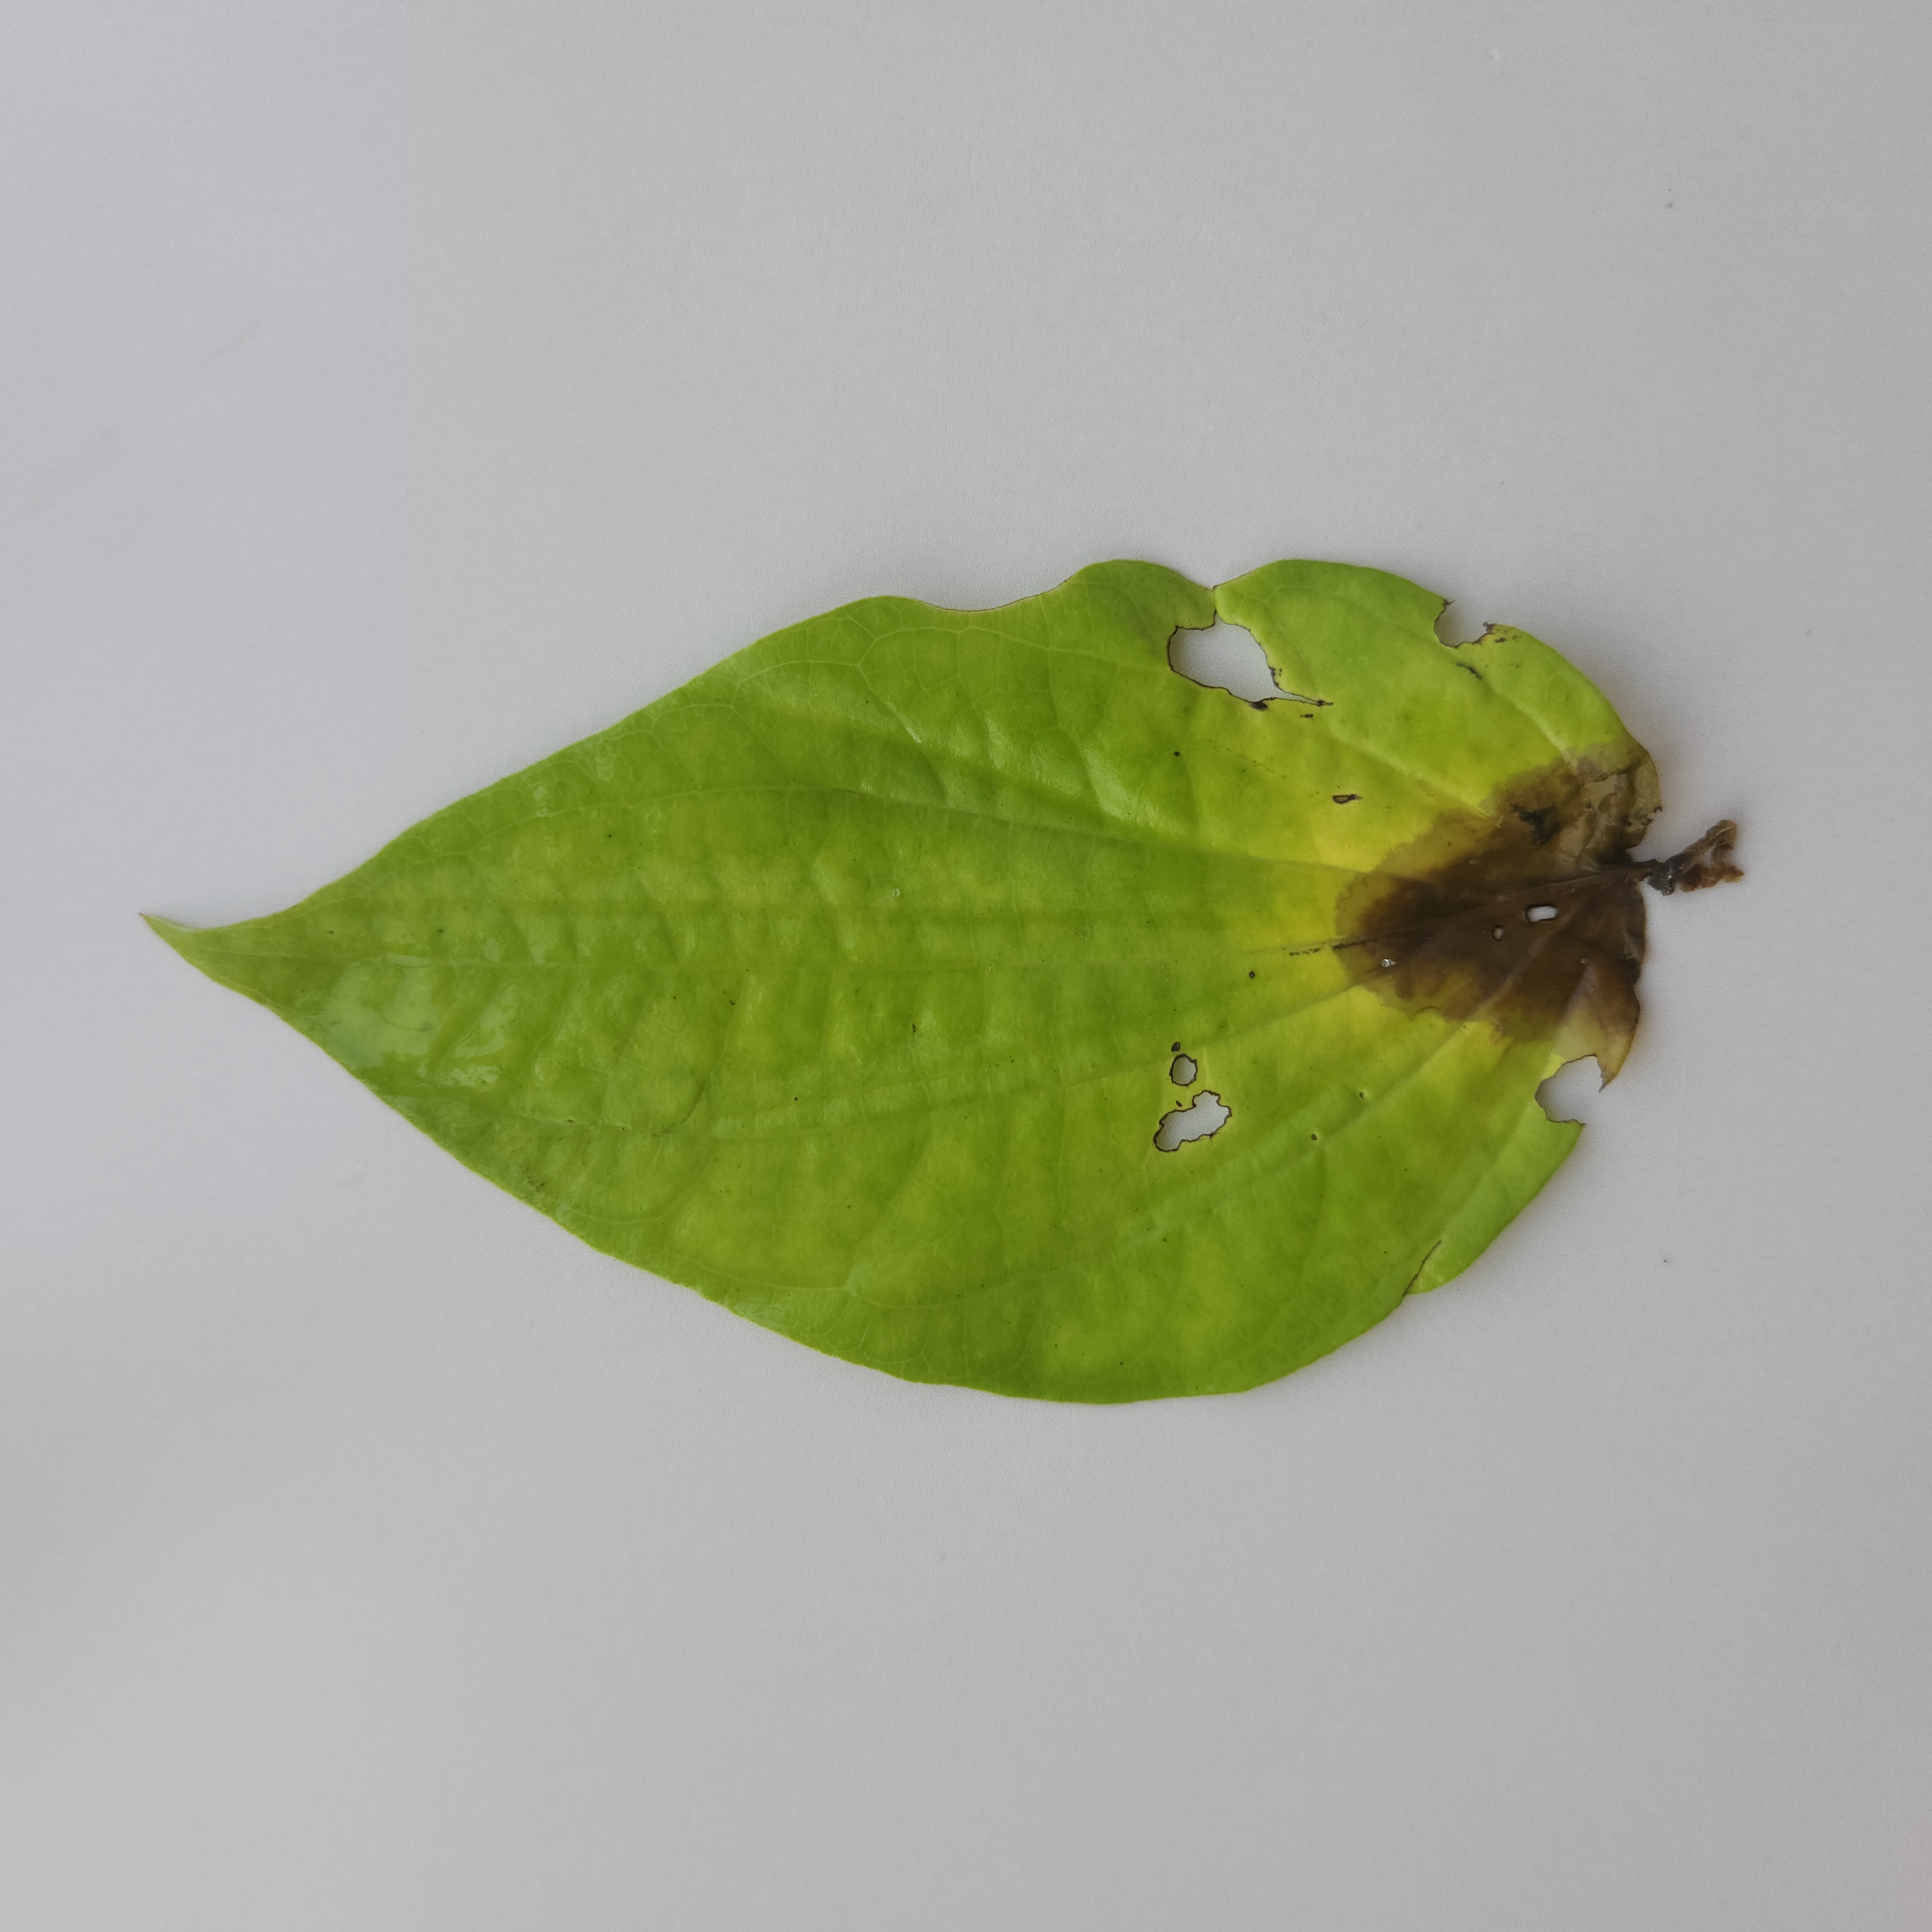
Label: Diseased